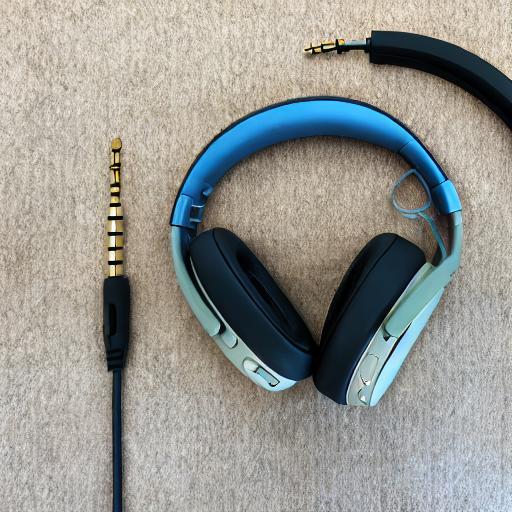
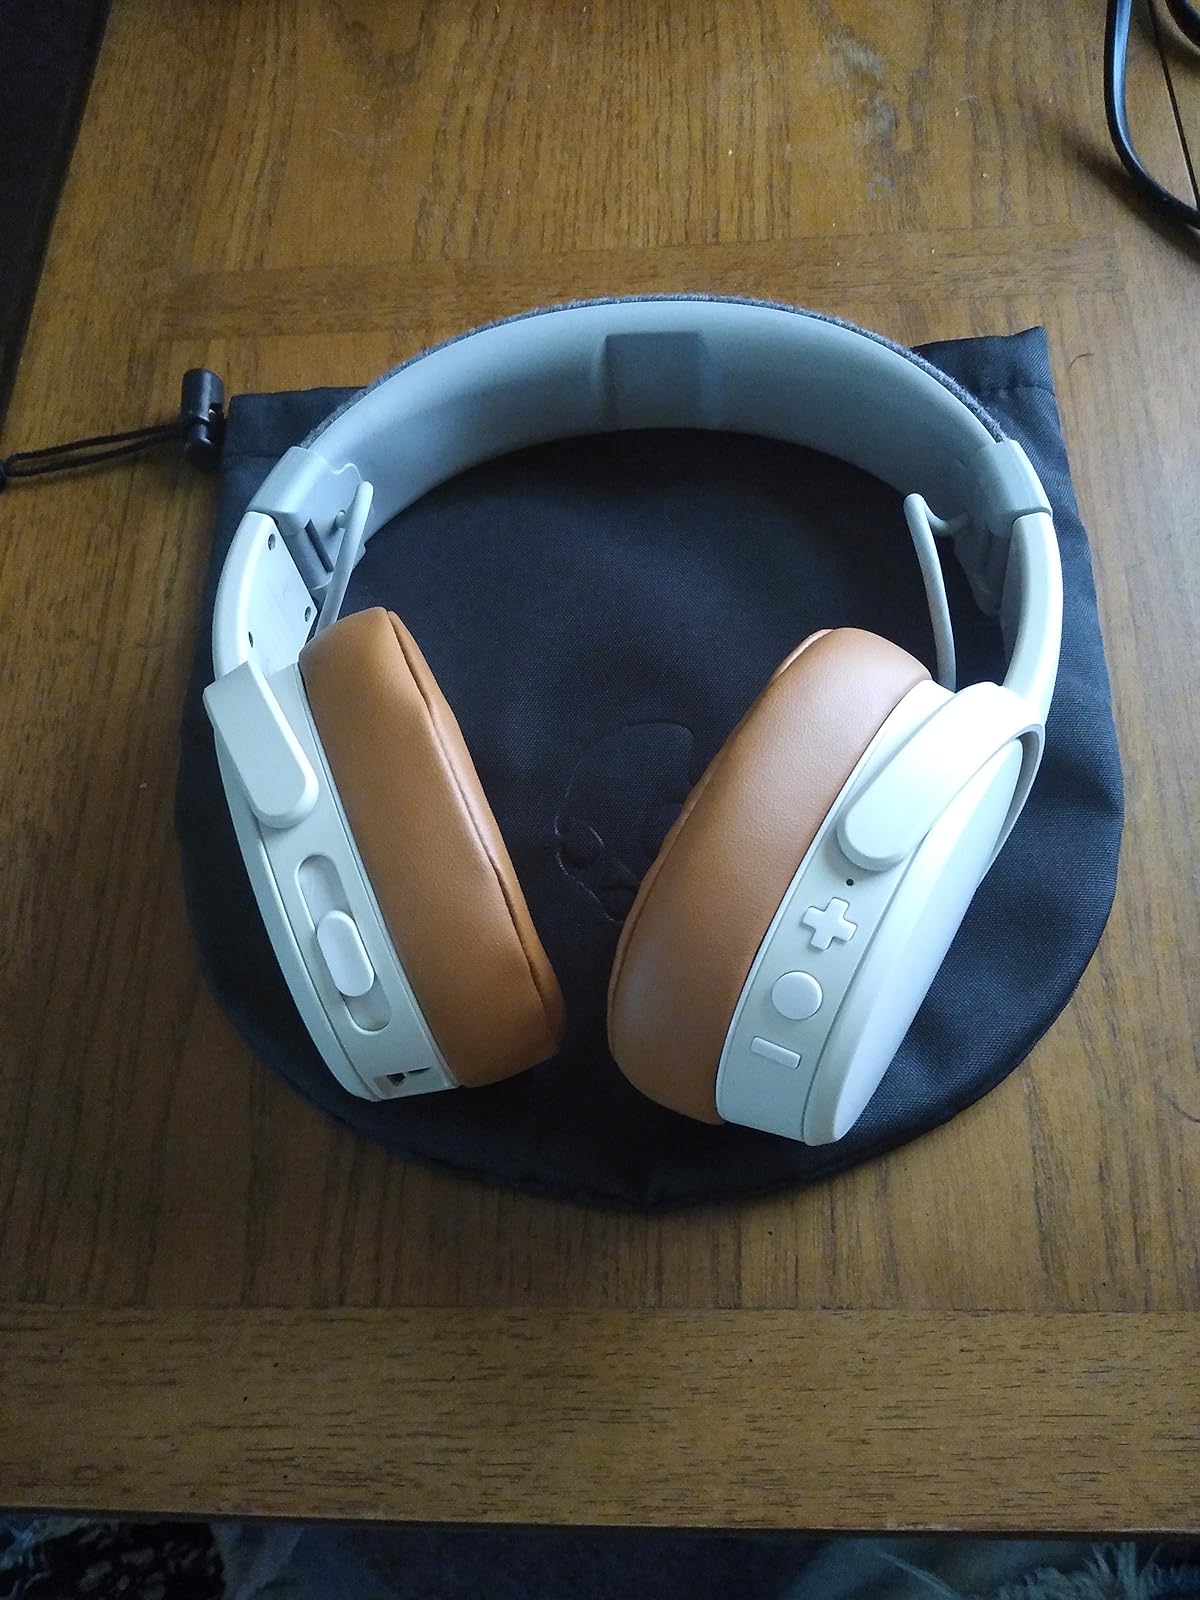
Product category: headphones
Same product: no